2011–12 Parma FC season

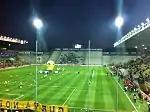
Parma hosted Lazio in late March and both sides had something to play for, albeit at opposite ends of the table.

On 31 March, Parma faced Champions League spot-chasing Lazio, who had a hit a run of bad form. Parma's Cristian Zaccardo made his 100th appearance for the club. Parma took the lead early on with the first chance when McDonald Mariga capitalised on Federico Marchetti's goalkeeping error to hit home from nine yards. Sergio Floccari, on loan from Lazio, doubled the lead with an easy header after a Gabriel Paletta miscue. Parma remained on top, but both sides had further chances before Lazio pegged one back before half-time through Lionel Scaloni. Play was briefly suspended midway through the second half after a floodlight failure at the Tardini and Lazio might have equalised soon after the restart. Floccari completed a brace with 18 minutes to go with a fine volley off Giovinco's free-kick. This put Parma 8 points clear of the relegation zone, although eighteenth-placed Lecce did have a game in hand.